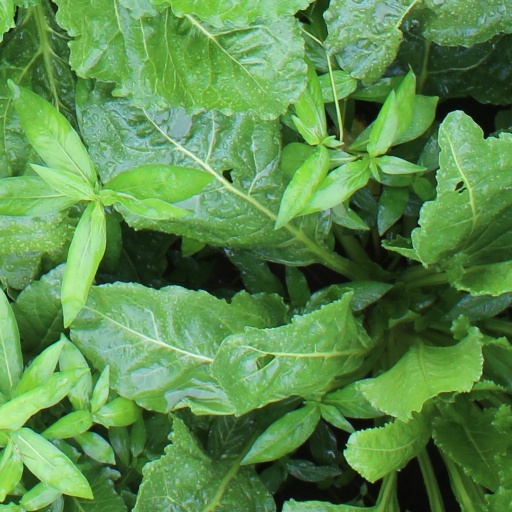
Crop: sugar beet